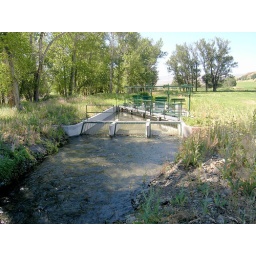
Completed fish screen in the Nash Ditch with four screen bays in operation.